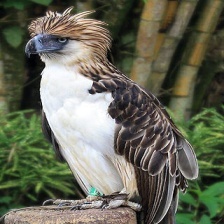
Species: PHILIPPINE EAGLE
Scientific name: PITHECOPHAGA JEFFERYI